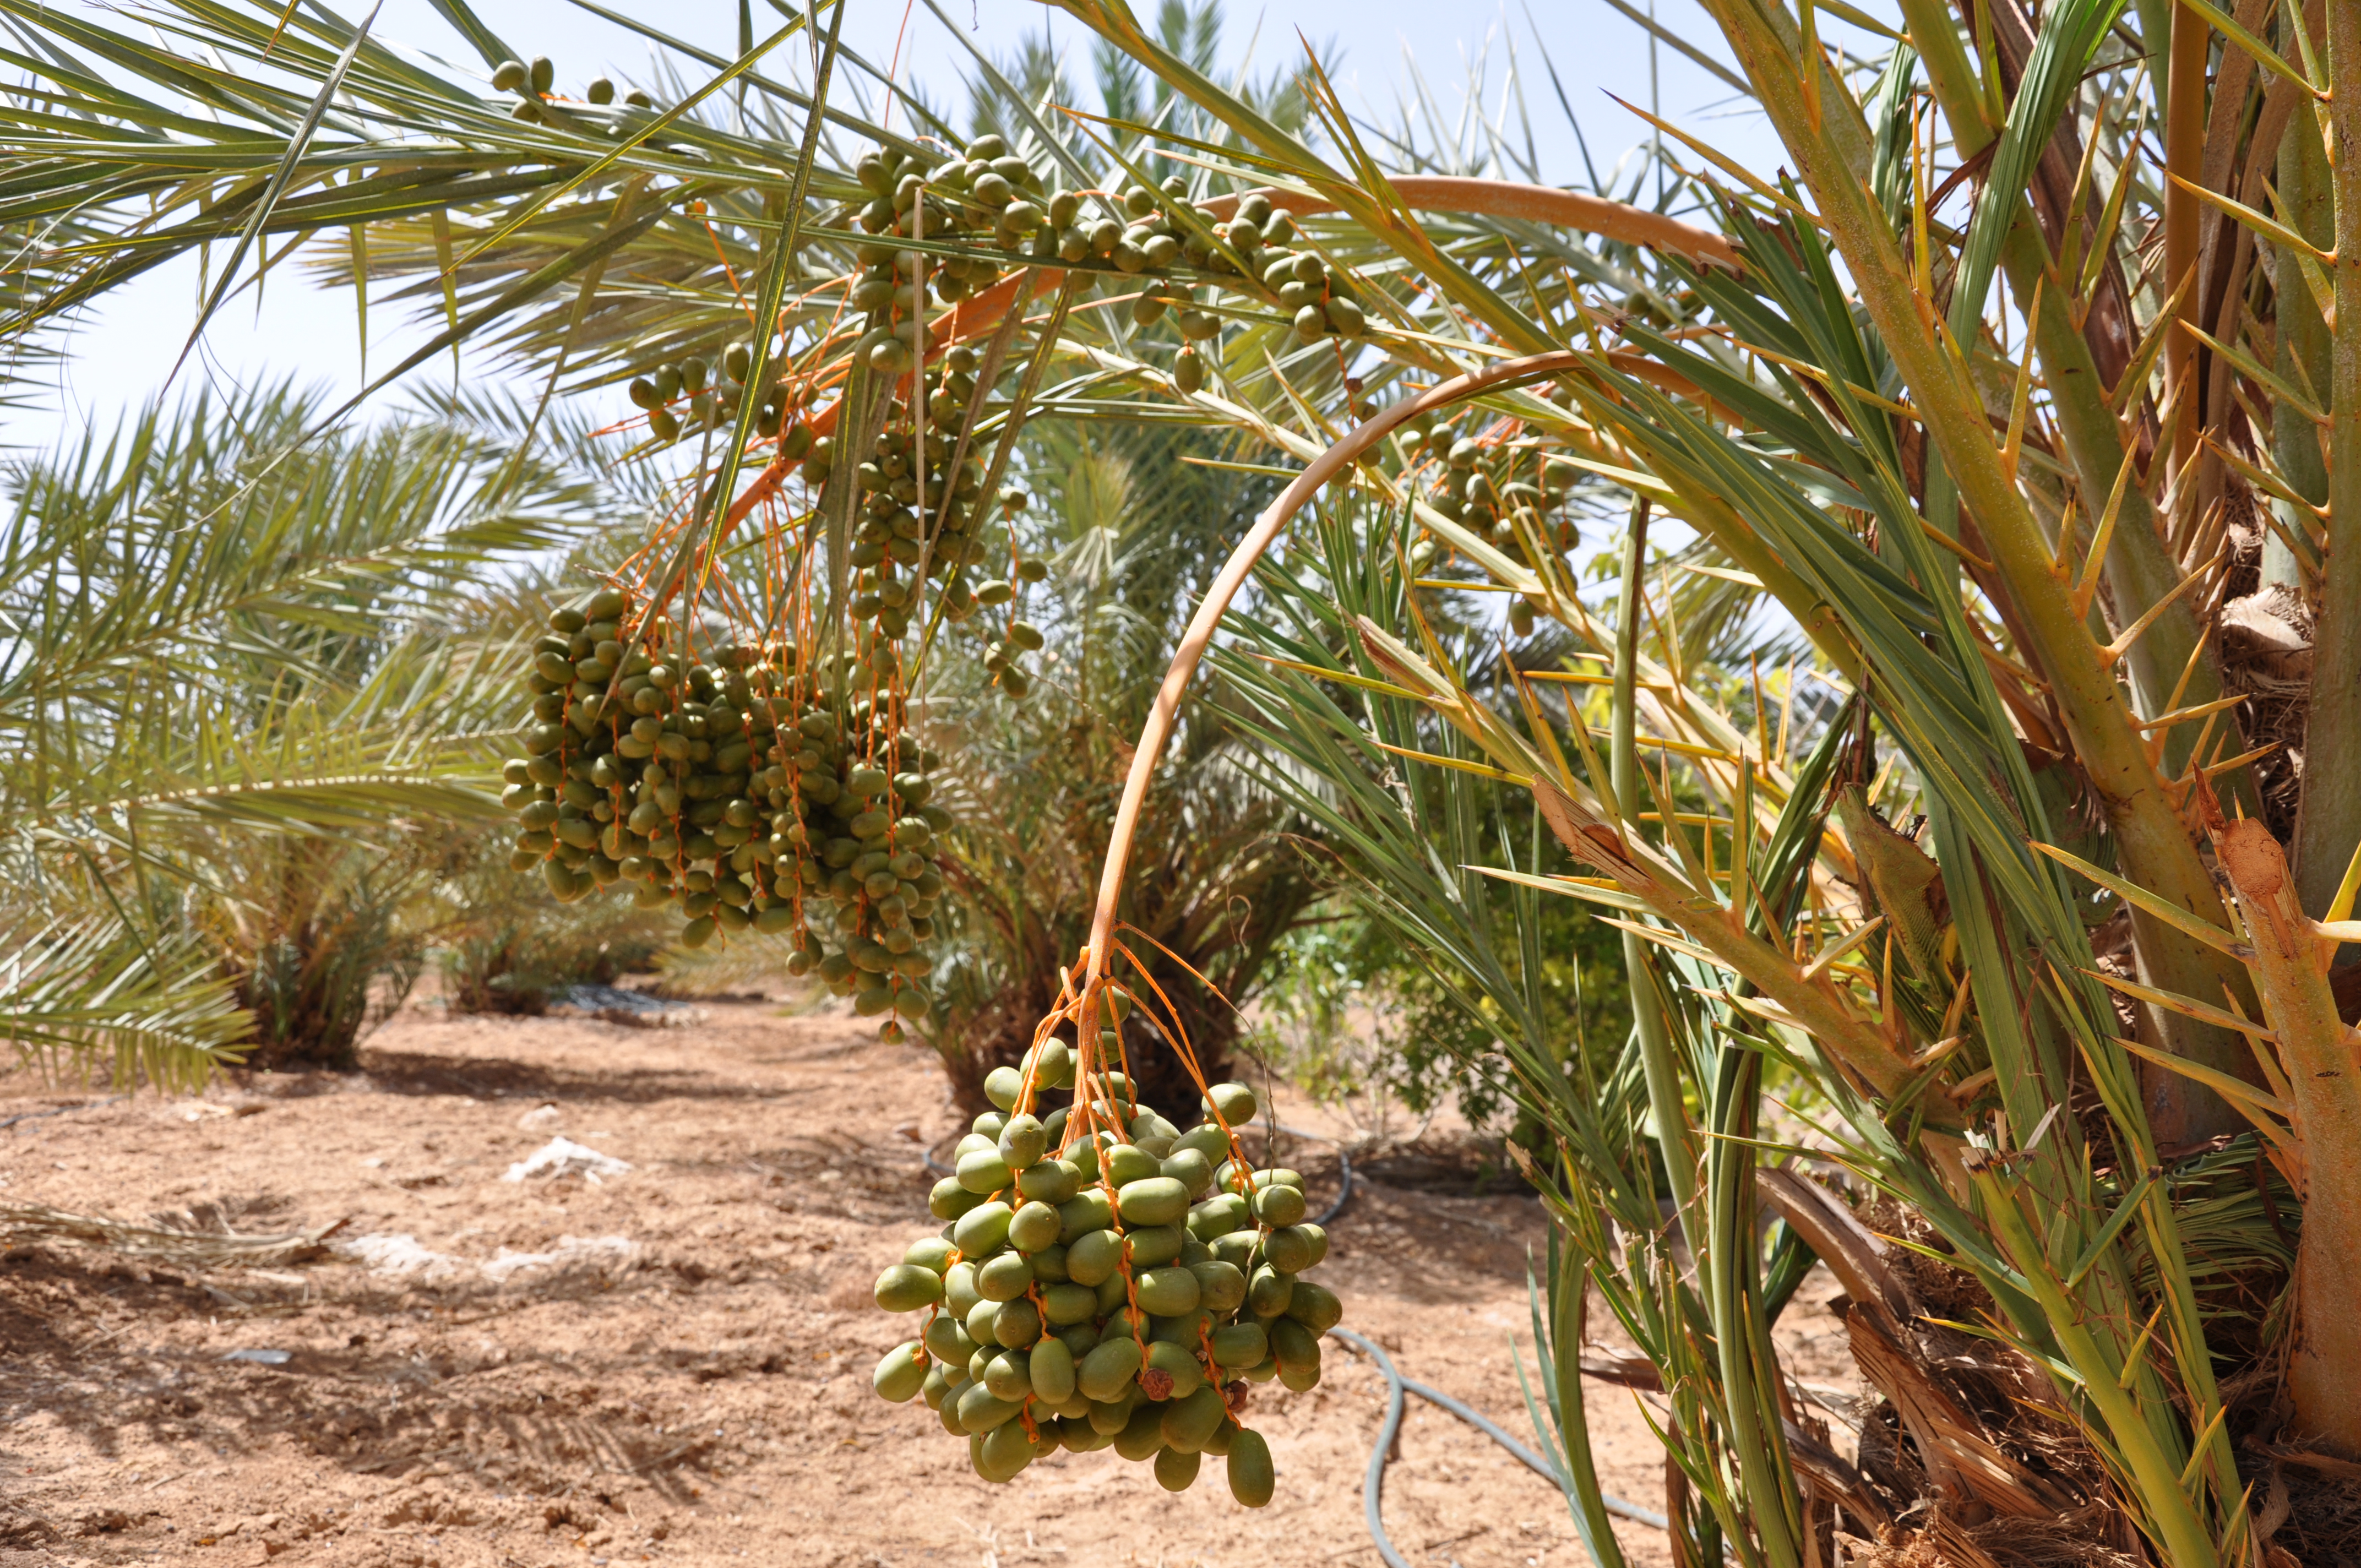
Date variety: Boufagous